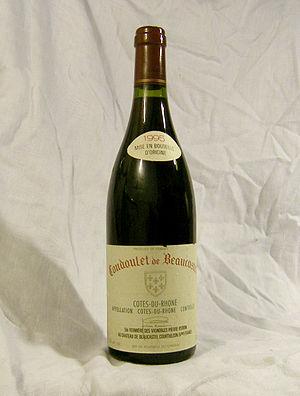
Le château de Beaucastel, situé à Courthézon dans le département de Vaucluse en région Provence-Alpes-Côte d'Azur, est un domaine viticole appartenant à la famille Perrin. Son vignoble s'étend sur 100 des 130 hectares que compte la propriété, les trois quarts étant en appellation Châteauneuf-du-Pape.